Hōanden

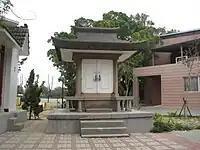
Hō-an-den, previously at Harashinka Elementary school, Tainan, Formosa

Earlier, a "Hō-an-sho" was established in elementary schools, inside the auditorium or in the teachers' office; inside were placed pictures of the Emperor and Empress together with the Imperial Rescript on Education. However, there were cases of fires which endangered the photographs. In the 1923 Great Kantō earthquake, some photographs burned and principals committed suicide in atonement. As a separate structure, there were various types of Hō-an-den, including a Greek temple-style and Shinto shrine type. In 1933, there was a Hō-an-den competition. In elementary schools, independent small buildings or Hō-an-den were preferred, while in higher schools such as middle schools, a "hō-an-ko" or safe might be preferred, installed within the existing school buildings.